Plaza de Pablo Ruiz Picasso

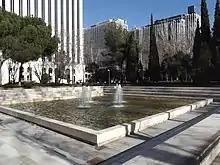
Pond

In July 2019, the new municipal government signed an agreement with Merlin Properties seeking to improve the square and its surroundings.